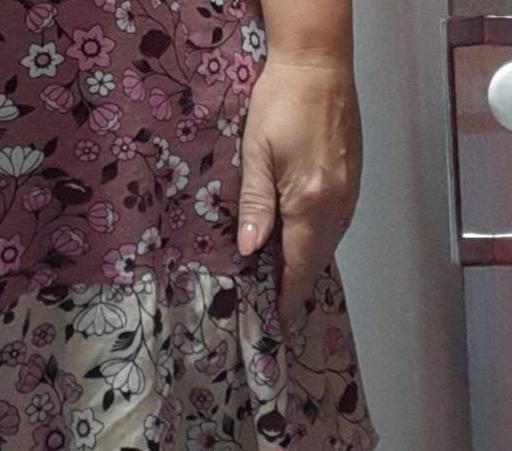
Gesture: no_gesture